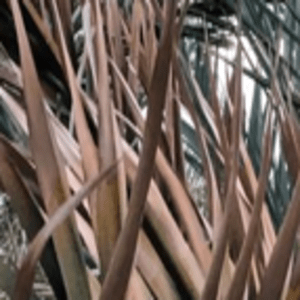
Label: Potassium Deficiency